Hariharan (singer)

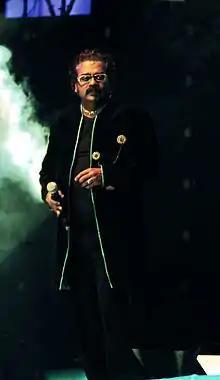
Hariharan performing at A R Rahman's concert, Sydney (2010)

At the start of his career, Hariharan did the concert circuit and also performed on TV. He sang for many TV serials (e.g., "Junoon"). His debut song "Ajeeb Sa Neha Mujh Par Guzar Gaya Yaaron" won him an Uttar Pradesh State Film Award and a National Award nomination.